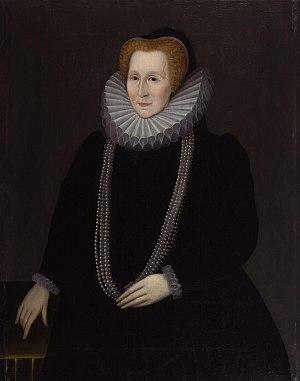
Elizabeth Hardwick ou Hardwicke, connue sous le nom de Bess de Hardwick, comtesse de Shrewsbury, est une aristocrate anglaise.